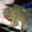
Label: frog